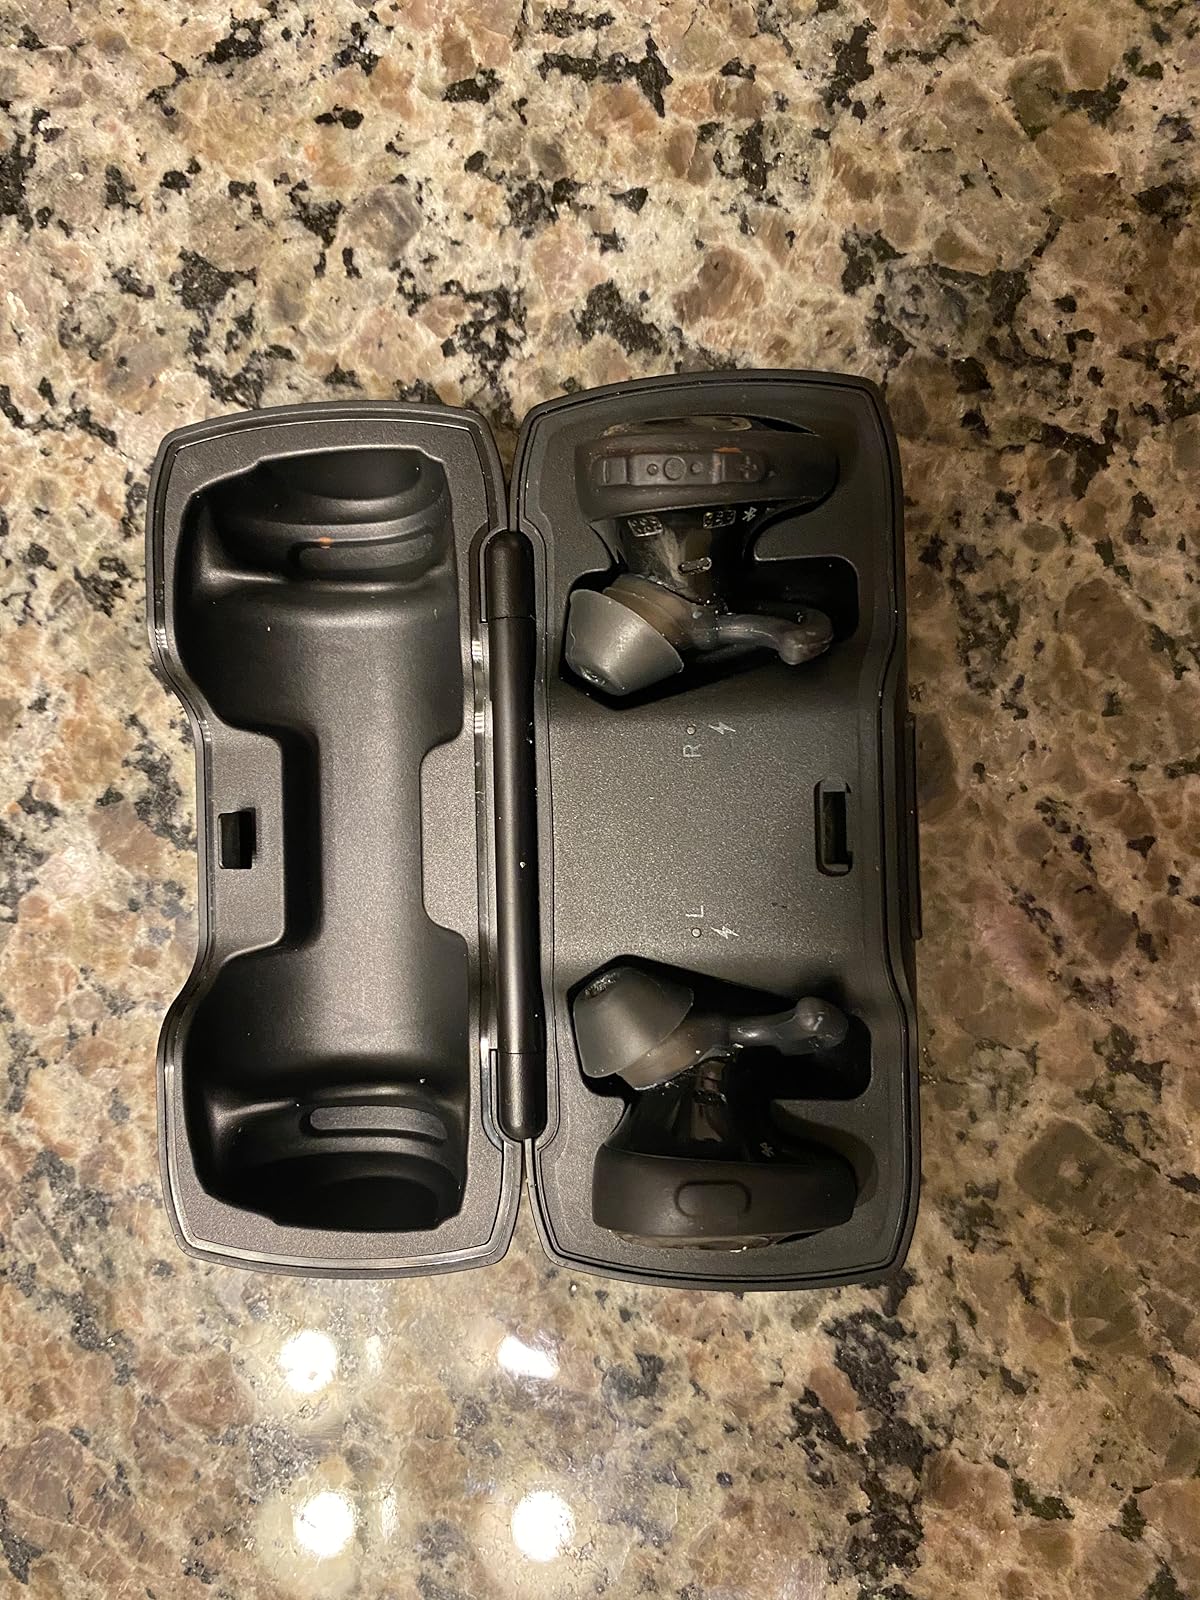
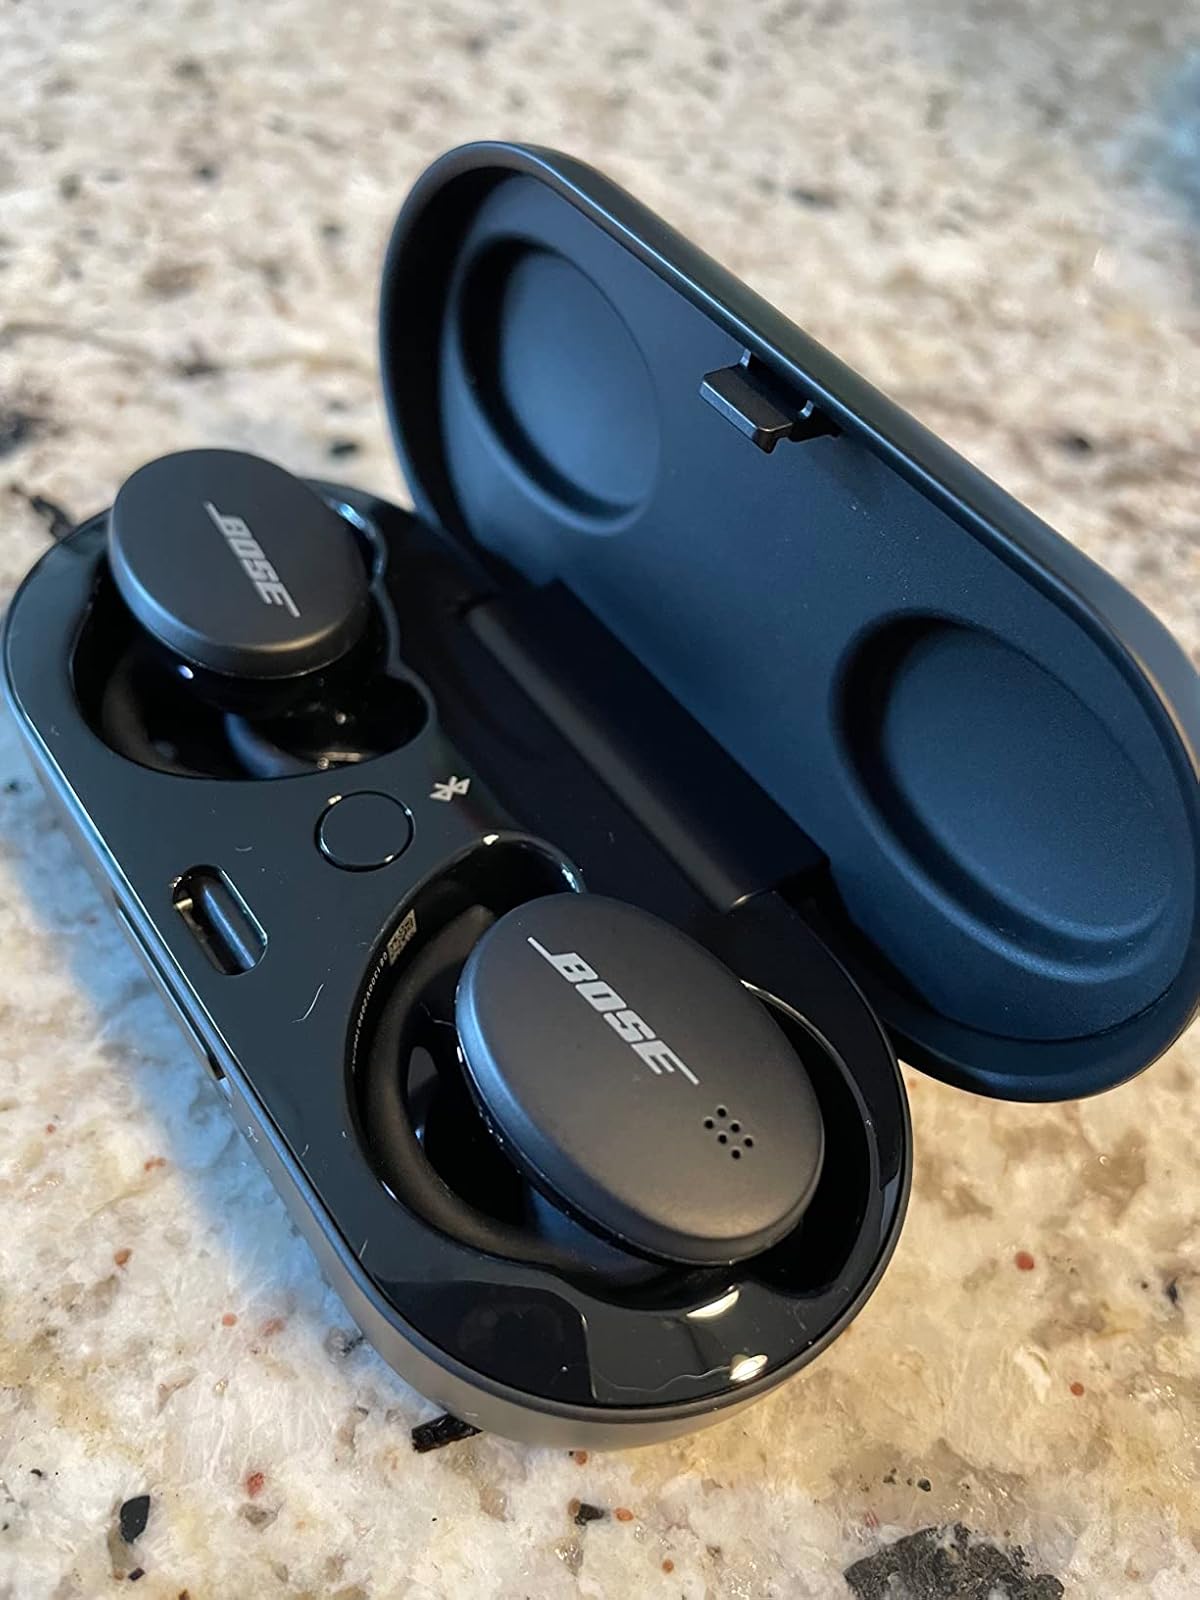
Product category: earbuds
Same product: yes